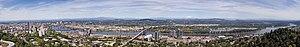
La Willamette est une rivière de l'Oregon qui prend sa source dans le centre de l'État, et coule vers le nord jusqu'à son confluent avec le fleuve Columbia près de la ville de Portland. Elle forme une vallée, la vallée de la Willamette, entre la chaîne côtière de l'Oregon et la chaîne des Cascades où se concentre la majorité de la population de l'Oregon. Depuis le début de la colonisation de l'Oregon la rivière a toujours servi de voie de communication majeure pour transporter les produits miniers et agricoles du centre de l'État vers Portland et l'Océan Pacifique.